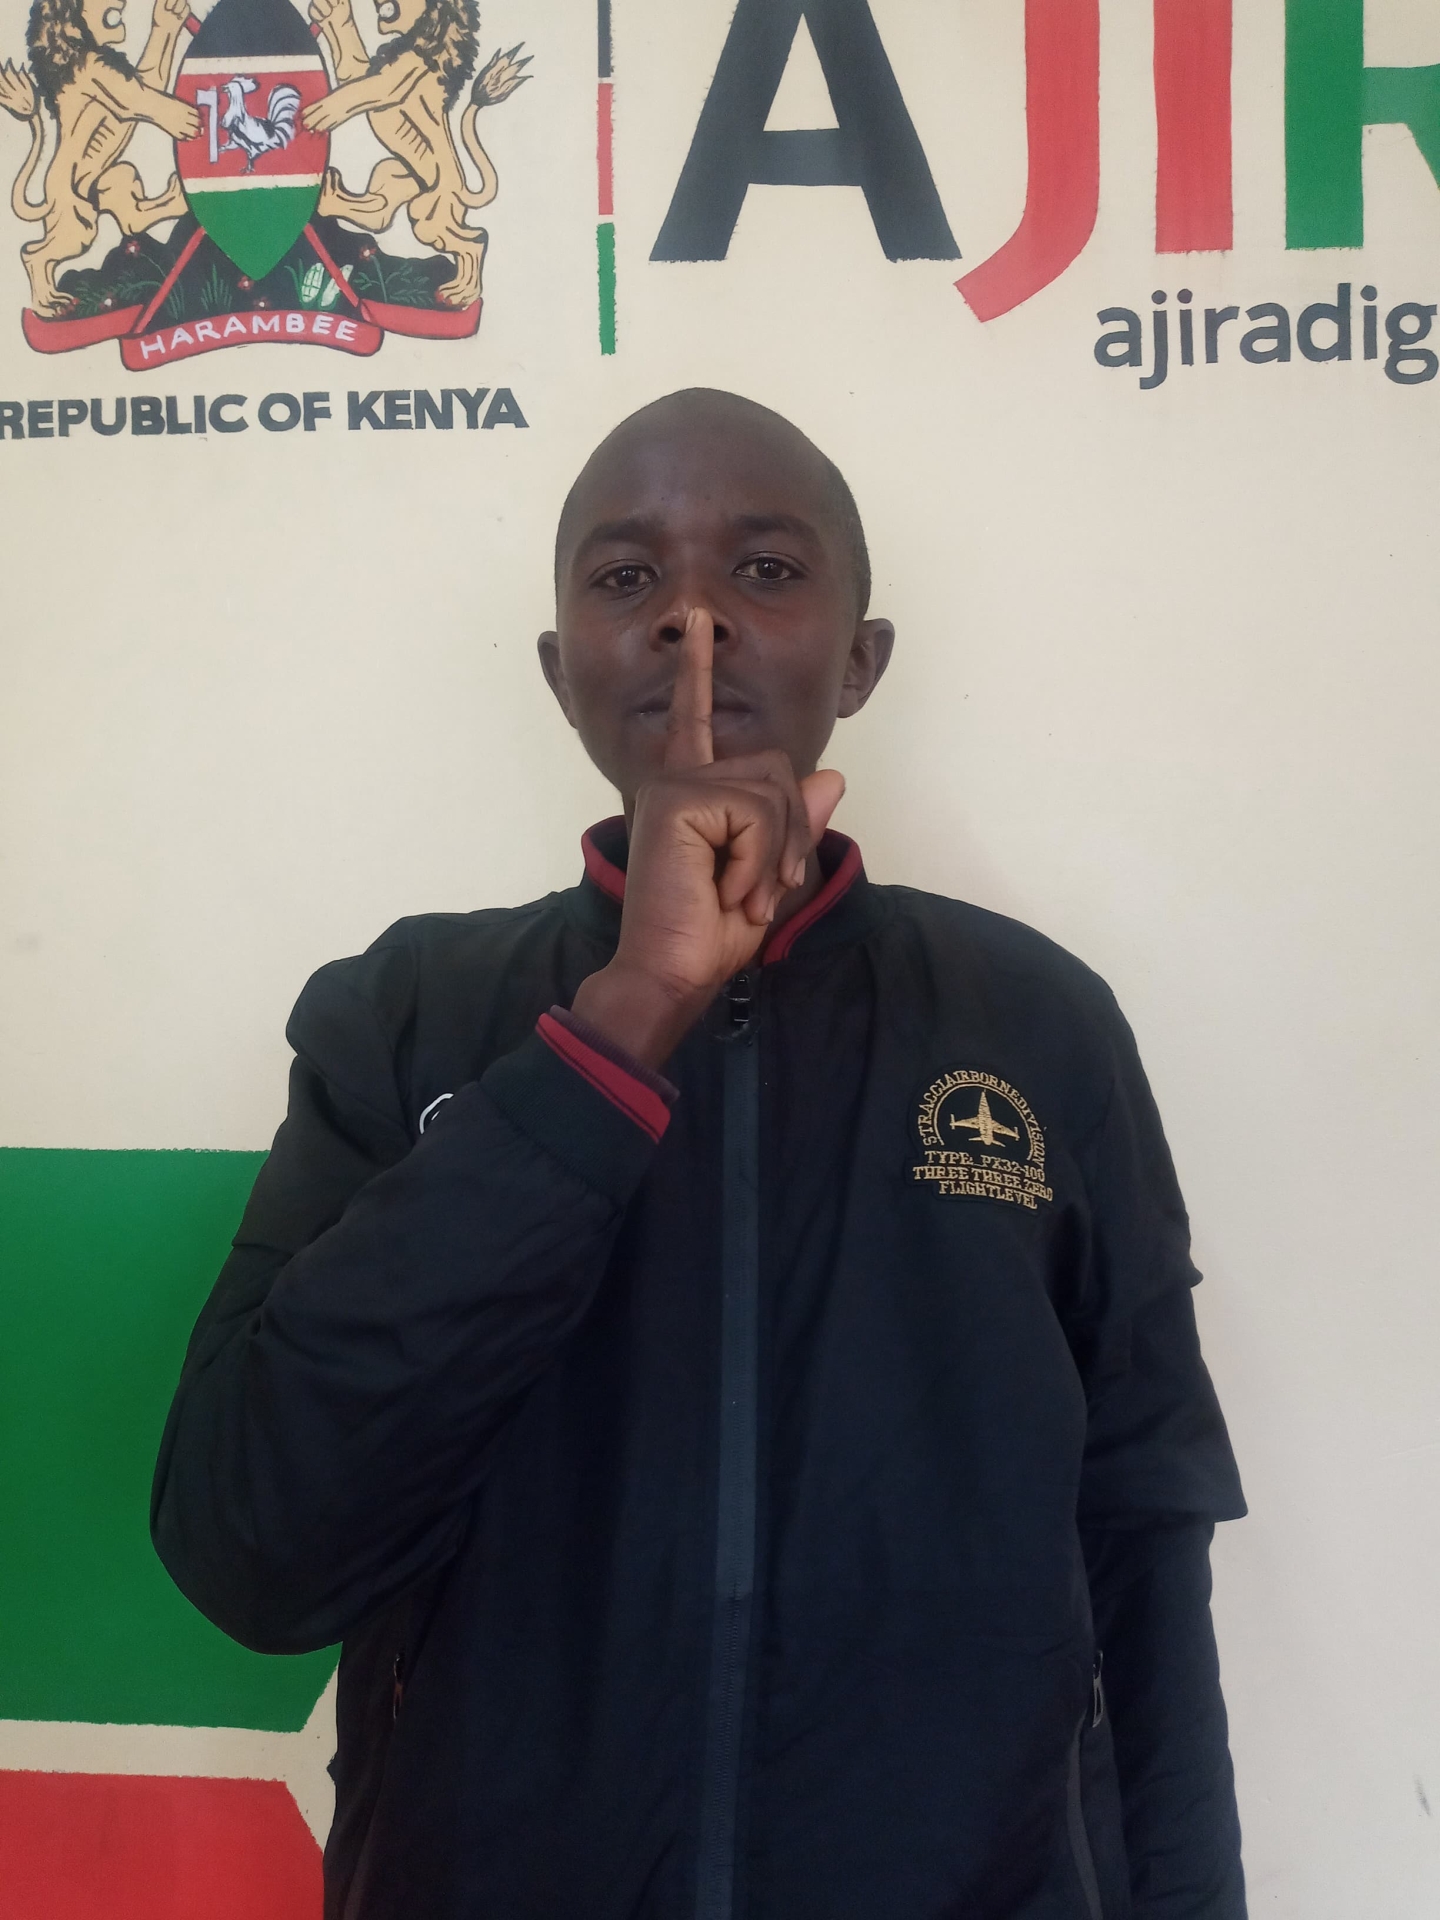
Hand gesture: mute